Niels Lan Doky

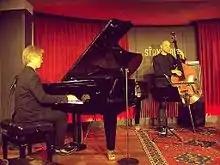
Lan Doky and Ira Coleman at the Standard in Copenhagen (2014)

Shortly after finishing high school in 1981, Lan Doky followed the advice of Thad Jones and moved to the USA where he (after first studying at Berklee College of Music in Boston) went on to establish himself in New York performing with the elite of the American jazz scene (Joe Henderson, Gary Peacock, Jack DeJohnette, Ray Brown, Randy and Michael Brecker, David Sanborn, Al Foster, Billy Hart, John Scofield, John Abercrombie, Bill Evans, Bob Berg, Tom Harrell, Ray Drummond, Al Jarreau, Charlie Haden, Gino Vannelli, etc.) in addition to leading groups under his own name in New York jazz clubs such as the Village Vanguard, the Blue Note and Sweet Basil. In recent years, Lan Doky has been based out of Paris - which by many is considered to be the jazz centre of Europe. But he spends most of his time in Copenhagen, where he has co-founded two very high-profile jazz clubs, most recently The Standard in Copenhagen (2013) and before that the re-opening of Jazzhus Montmartre (2010).